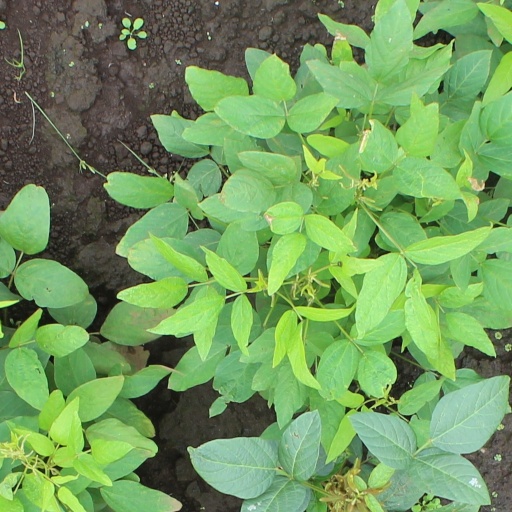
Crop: soybean